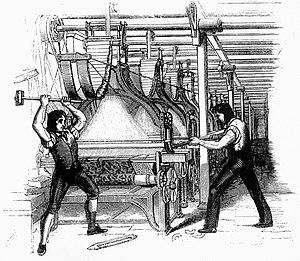
Luddites, détruisant un métier à tisser. La destruction de machines a été criminalisé par le Parlement du Royaume-Uni dès 1721, la peine étant la déportation pénale, mais en raison de l'opposition continue à la mécanisation, le Frame-Breaking Act de 1812 permet la peine de mort possible. Español: Ludistas destruyendo un telar. La destrucción de máquinas fue criminalizada por el Parlamento del Reino Unido desde el año 1721 (la pena era el destierro o deportación penal, pero en razón de la continua oposición a la mecanización, el Frame-Breaking Act de 1812 permitió como posible incluso la pena de muerte."
Edward Palmer Thompson est un historien britannique, spécialiste de l’histoire sociale et culturelle du Royaume-Uni et particulièrement du monde ouvrier. Socialiste d'inspiration marxiste, militant pacifiste et « intellectuel engagé », il est un des principaux historiens britanniques de la seconde moitié du XXᵉ siècle, « une figure atypique d'intellectuel britannique, alliant l'érudition au militantisme ».
Le sabotage est l'action de détériorer, mettre hors d’usage volontairement et le plus souvent clandestinement, du matériel, des machines, des installations militaires ou civiles, ou de désorganiser et de compromettre le succès d'un projet, d'une entreprise.
Le néo-luddisme est un néologisme datant de 1990 et désignant une mouvance activiste d'orientation technophobe, c'est-à-dire manifestant son opposition à tout ou partie du progrès technique et se concrétisant par le parasitage ou la destruction d'équipements ou encore des occupations de terrain visant à empêcher la construction de grandes infrastructures.
Le luddisme est, selon l'expression de l'historien britannique Edward P. Thompson, un « conflit industriel violent » qui a opposé dans les années 1811-1812 en Angleterre des artisans — tondeurs et tricoteurs sur métiers à bras du West Riding, du Lancashire du sud et d'une partie du Leicestershire et du Derbyshire — aux employeurs et manufacturiers qui favorisaient l'emploi de machines dans le travail de la laine et du coton. La lutte des membres de ce mouvement clandestin, appelés luddites ou luddistes, s'est caractérisée par les « briseurs de machines ».
La famille Brontë [ˈbɹɒnteɪ] est une famille littéraire britannique du XIXᵉ siècle, dont la notoriété, qui s'étend à tous ses membres, est essentiellement due aux trois sœurs, poétesses et romancières, Charlotte, Emily et Anne. Elles publient des poèmes, puis des romans, d'abord sous des pseudonymes masculins. Leurs romans attirent immédiatement l'attention, pas toujours bienveillante, pour leur originalité et la passion qu'ils manifestent. Seul Jane Eyre, de Charlotte, connaît aussitôt le succès. Mais Wuthering Heights d'Emily, The Tenant of Wildfell Hall d'Anne et Villette de Charlotte sont admis plus tard parmi les grandes œuvres de la littérature.
Le néologisme technocritique définit un courant de pensée axé sur la critique du concept du « progrès technique », considéré comme une idéologie qui serait née au XVIIIᵉ siècle durant la Révolution industrielle et qui, depuis la Seconde Guerre mondiale, s'ancre dans les consciences, principalement sous les effets de l'automation et de l'informatisation.